El Con Center

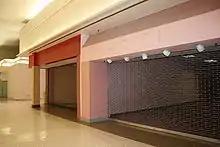
El Con vacant storefronts

The store opened on March 5, 2010. As of September 21, 2011 the mall space and all store spaces (except stores #1–6) were demolished and a pathway was built for access. Montgomery Ward's Tucson location was in operation until mid-2001. In 2012 the El Con Mall sign was reinstalled. The store was vacated and liquidated in the Chapter 11 bankruptcy proceedings. The existing lease rights were purchased by the "Target" Federated Department Store Group – much to the chagrin of the existing ownership team.